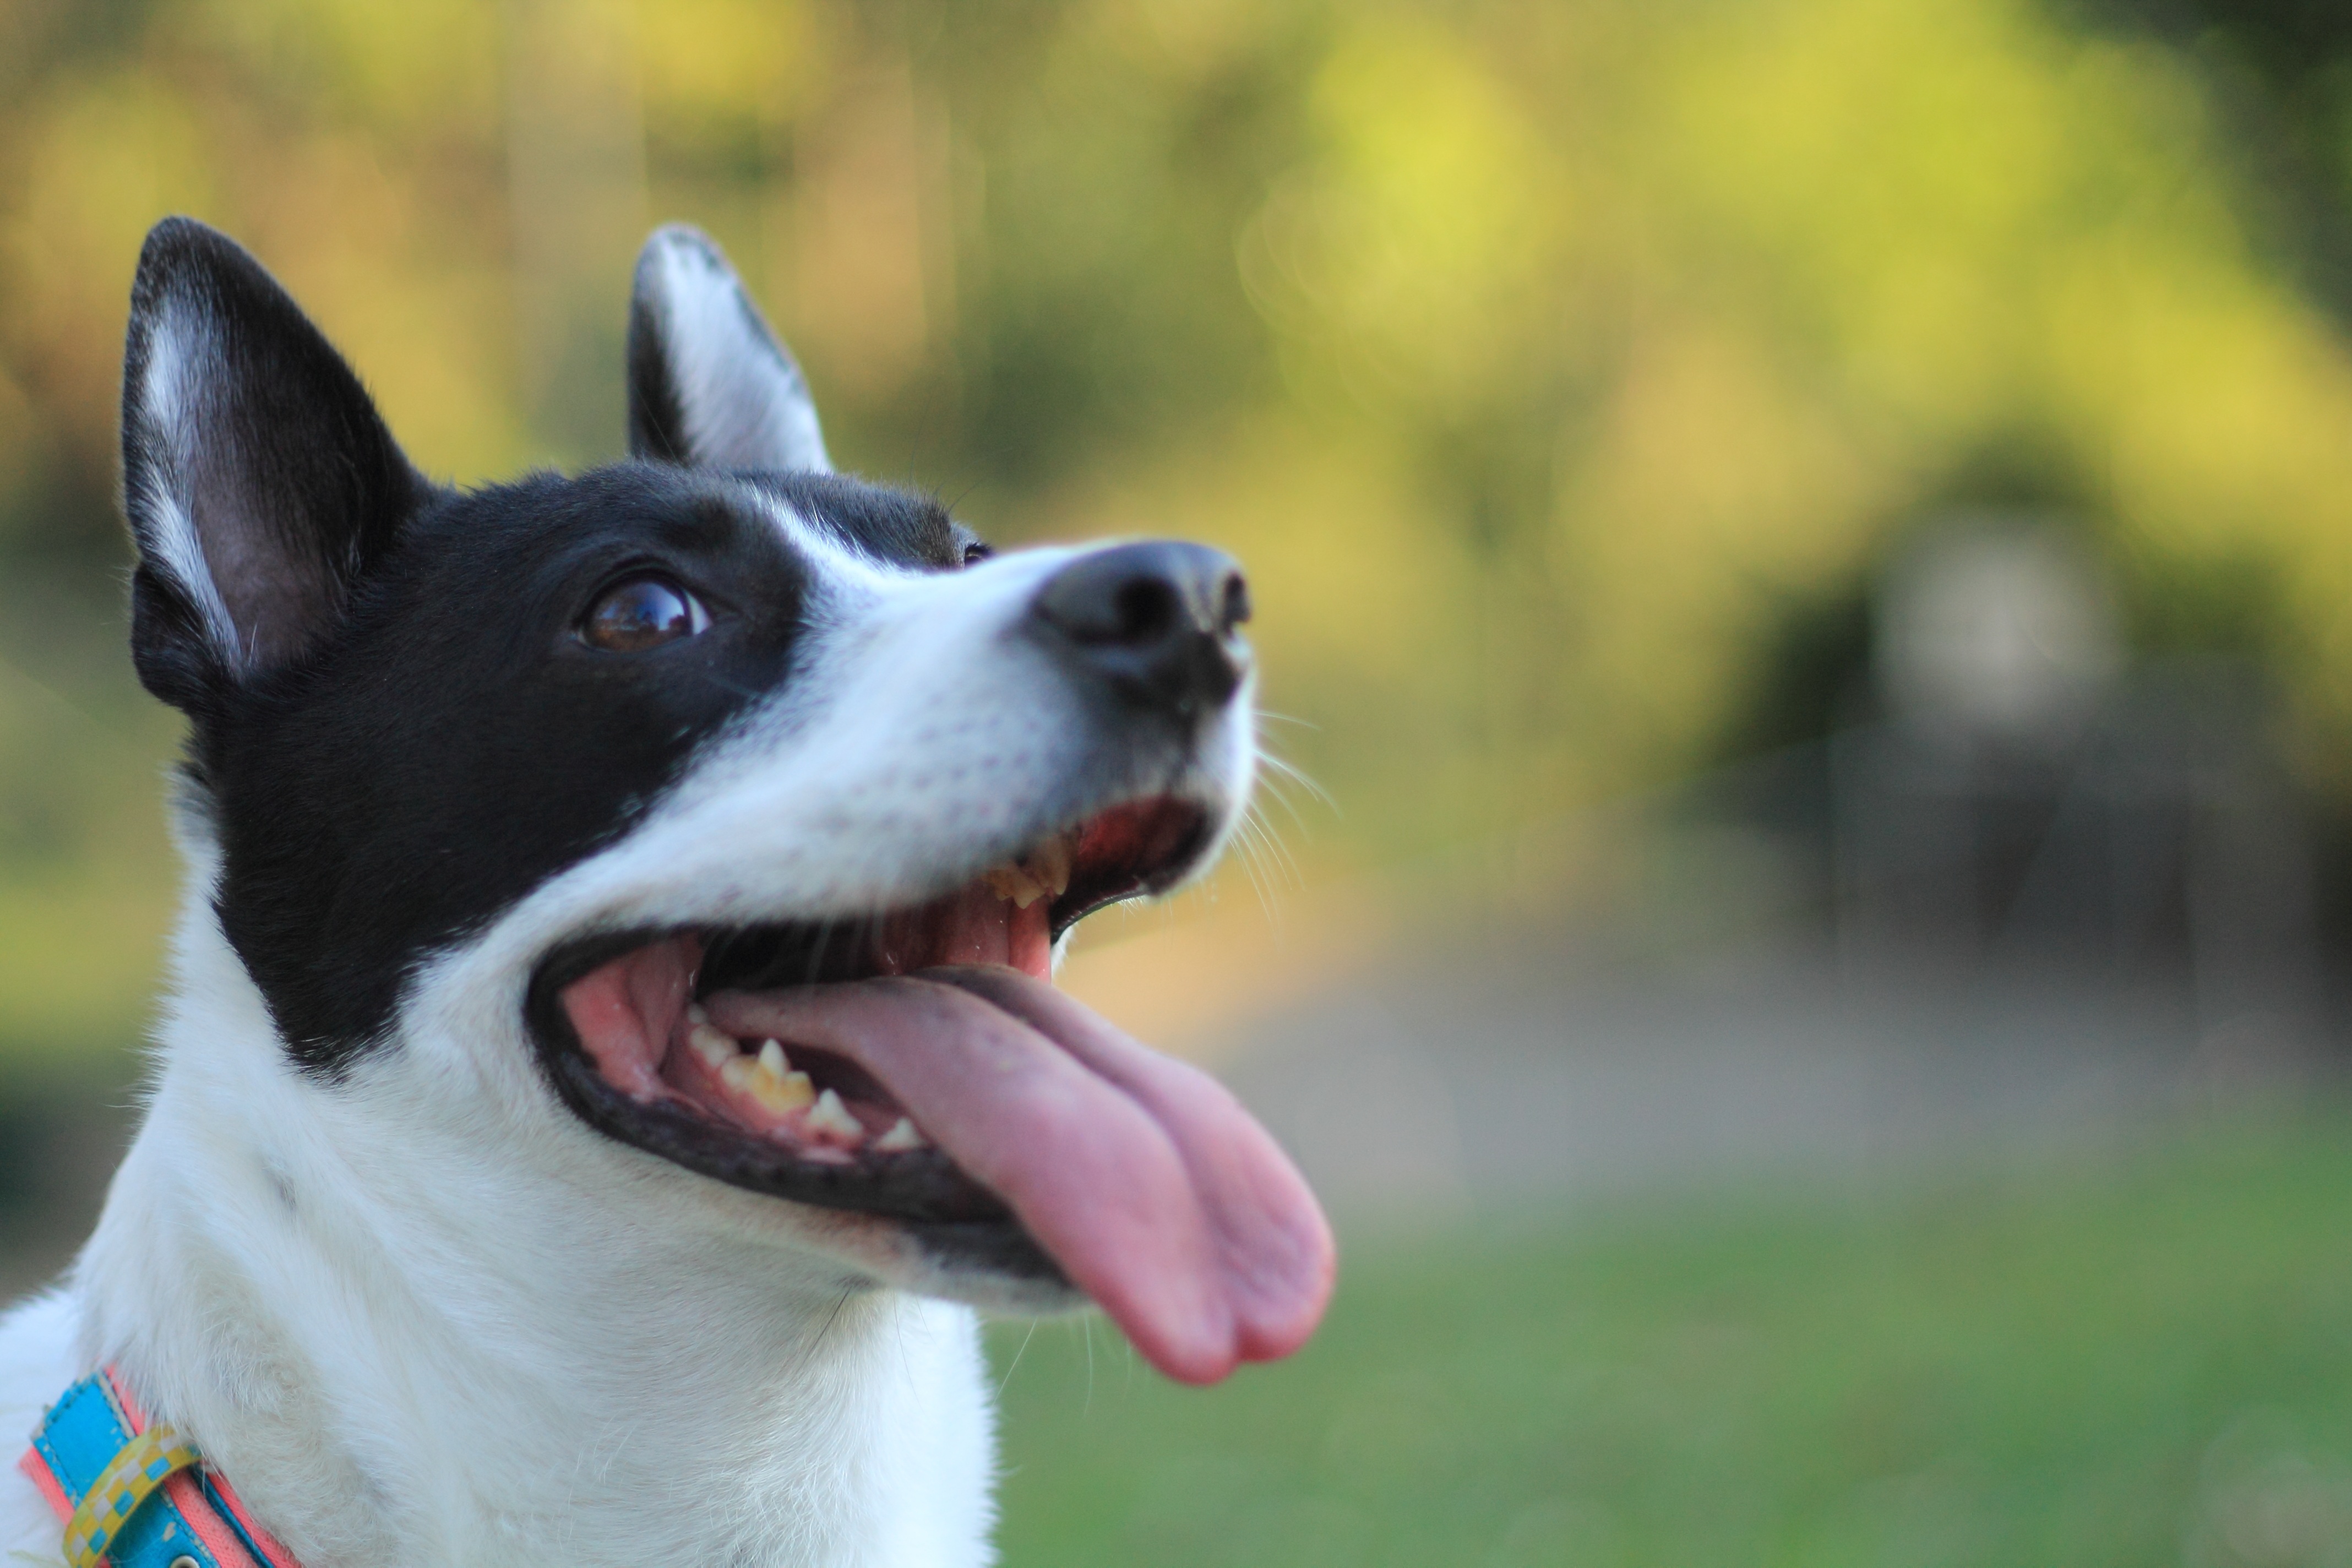
dog, canine, mammal, vertebrate, dog breed, creole, siberian husky, dog like mammal, carnivoran, dog breed group